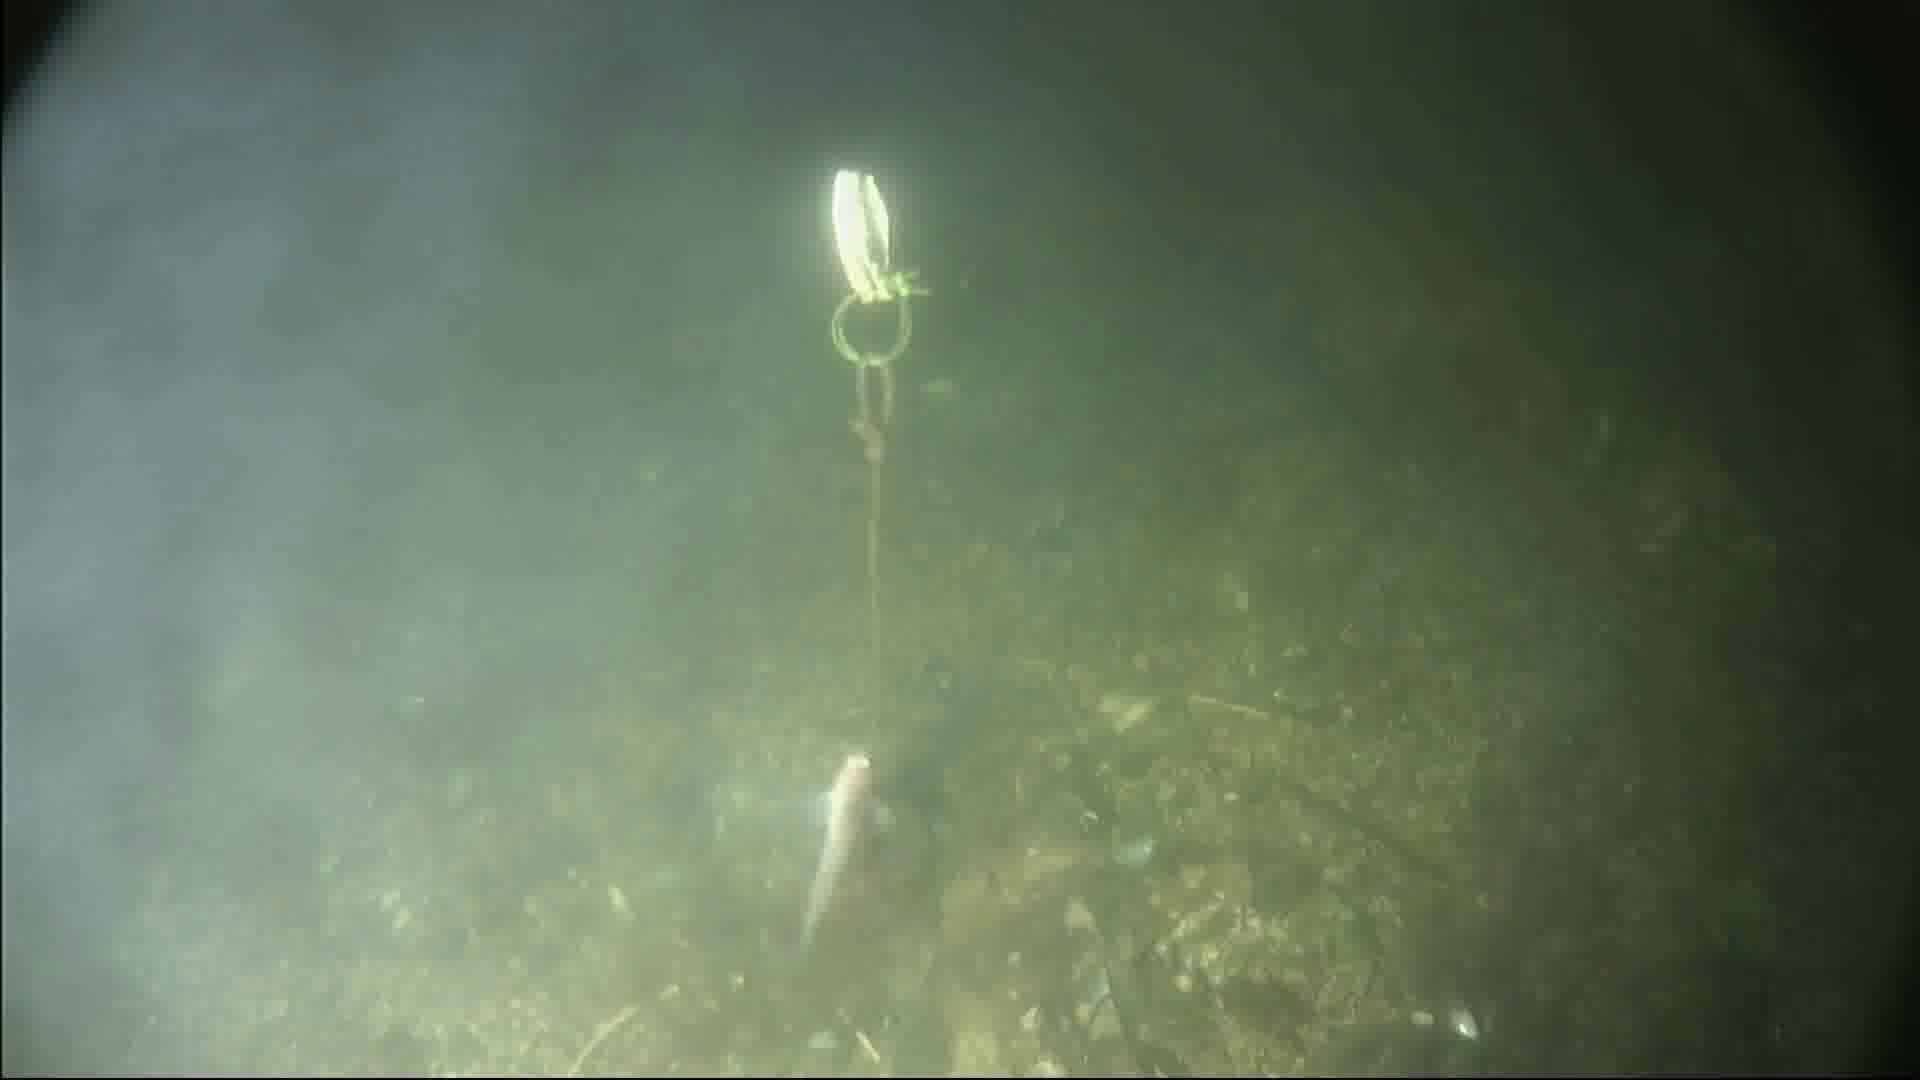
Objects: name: small_fish
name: crab